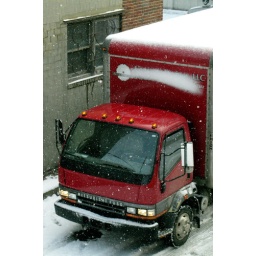
red truck in snow